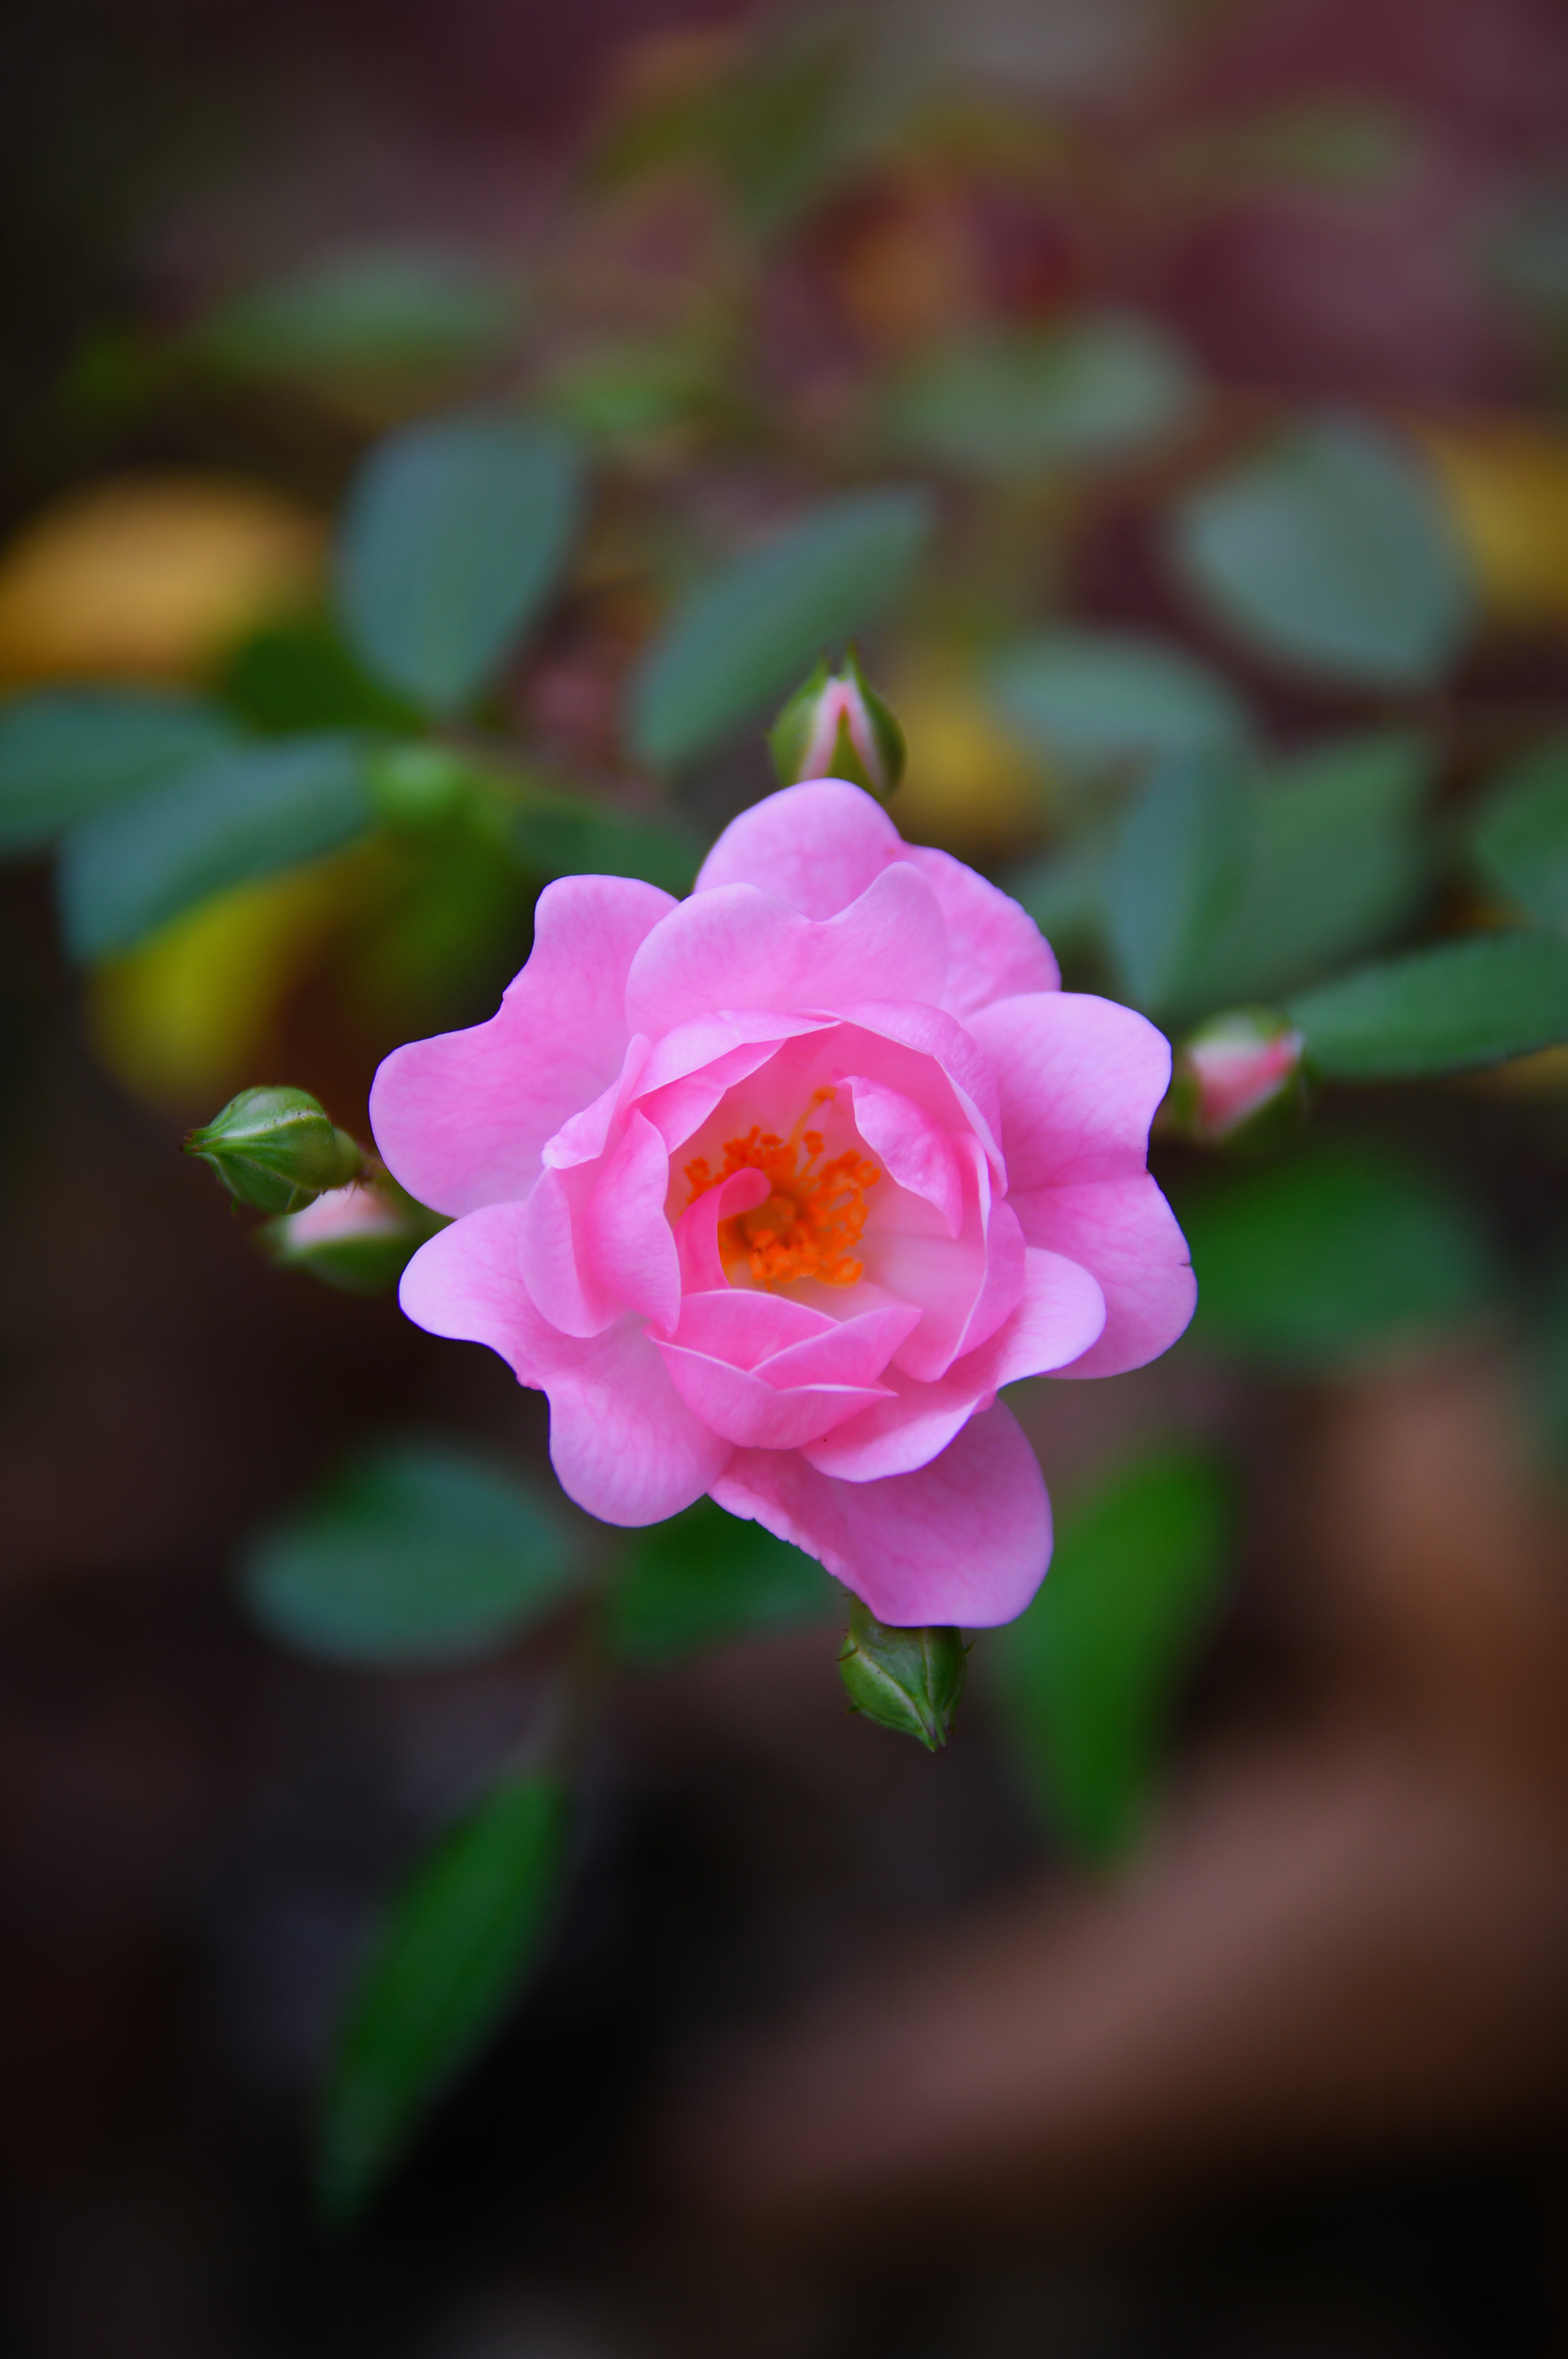
rose, pink, autumn, garden, bright, roses, beautiful, nature, green, flower, plant, leaf, petal, bloom, climbing, blooming, flowers, bush, floral, park, blossom, color, red, background, rose family, flowering plant, flora, close up, camellia sasanqua, wildflower, floribunda, theaceae, rose order, japanese camellia, macro photography, spring, plant stem, china rose, computer wallpaper, camellia, garden roses